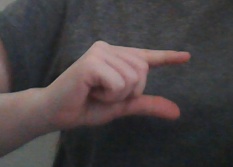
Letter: dal